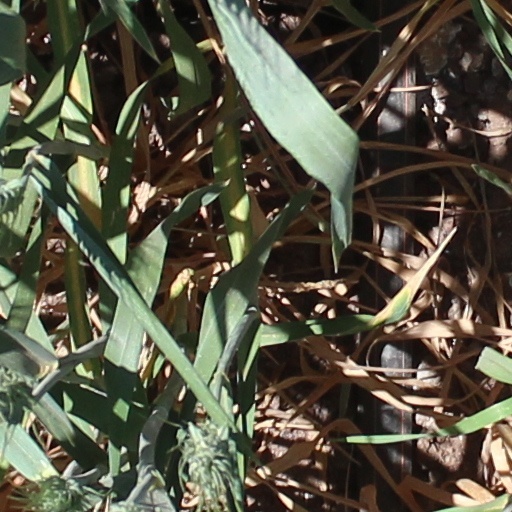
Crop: wheat